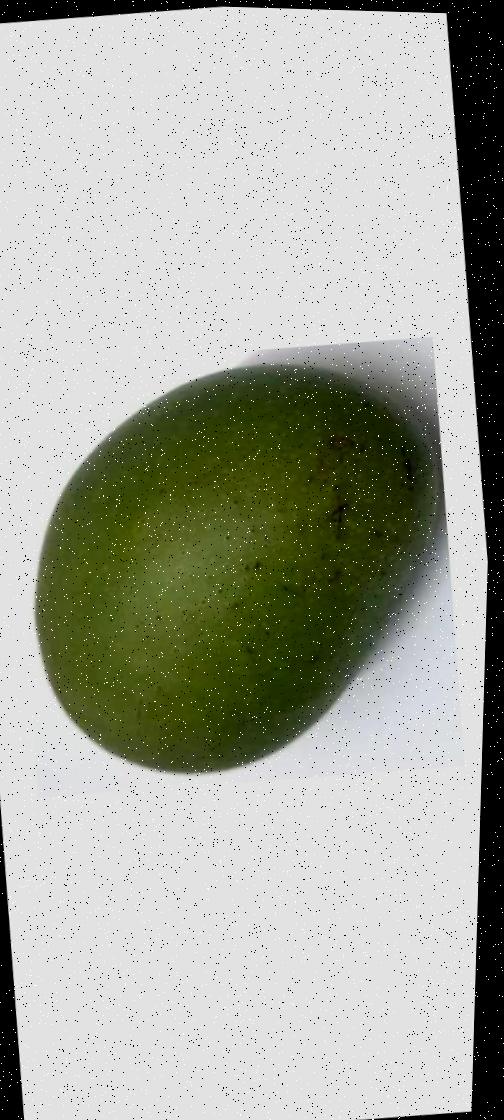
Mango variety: Ashshina Zhinuk